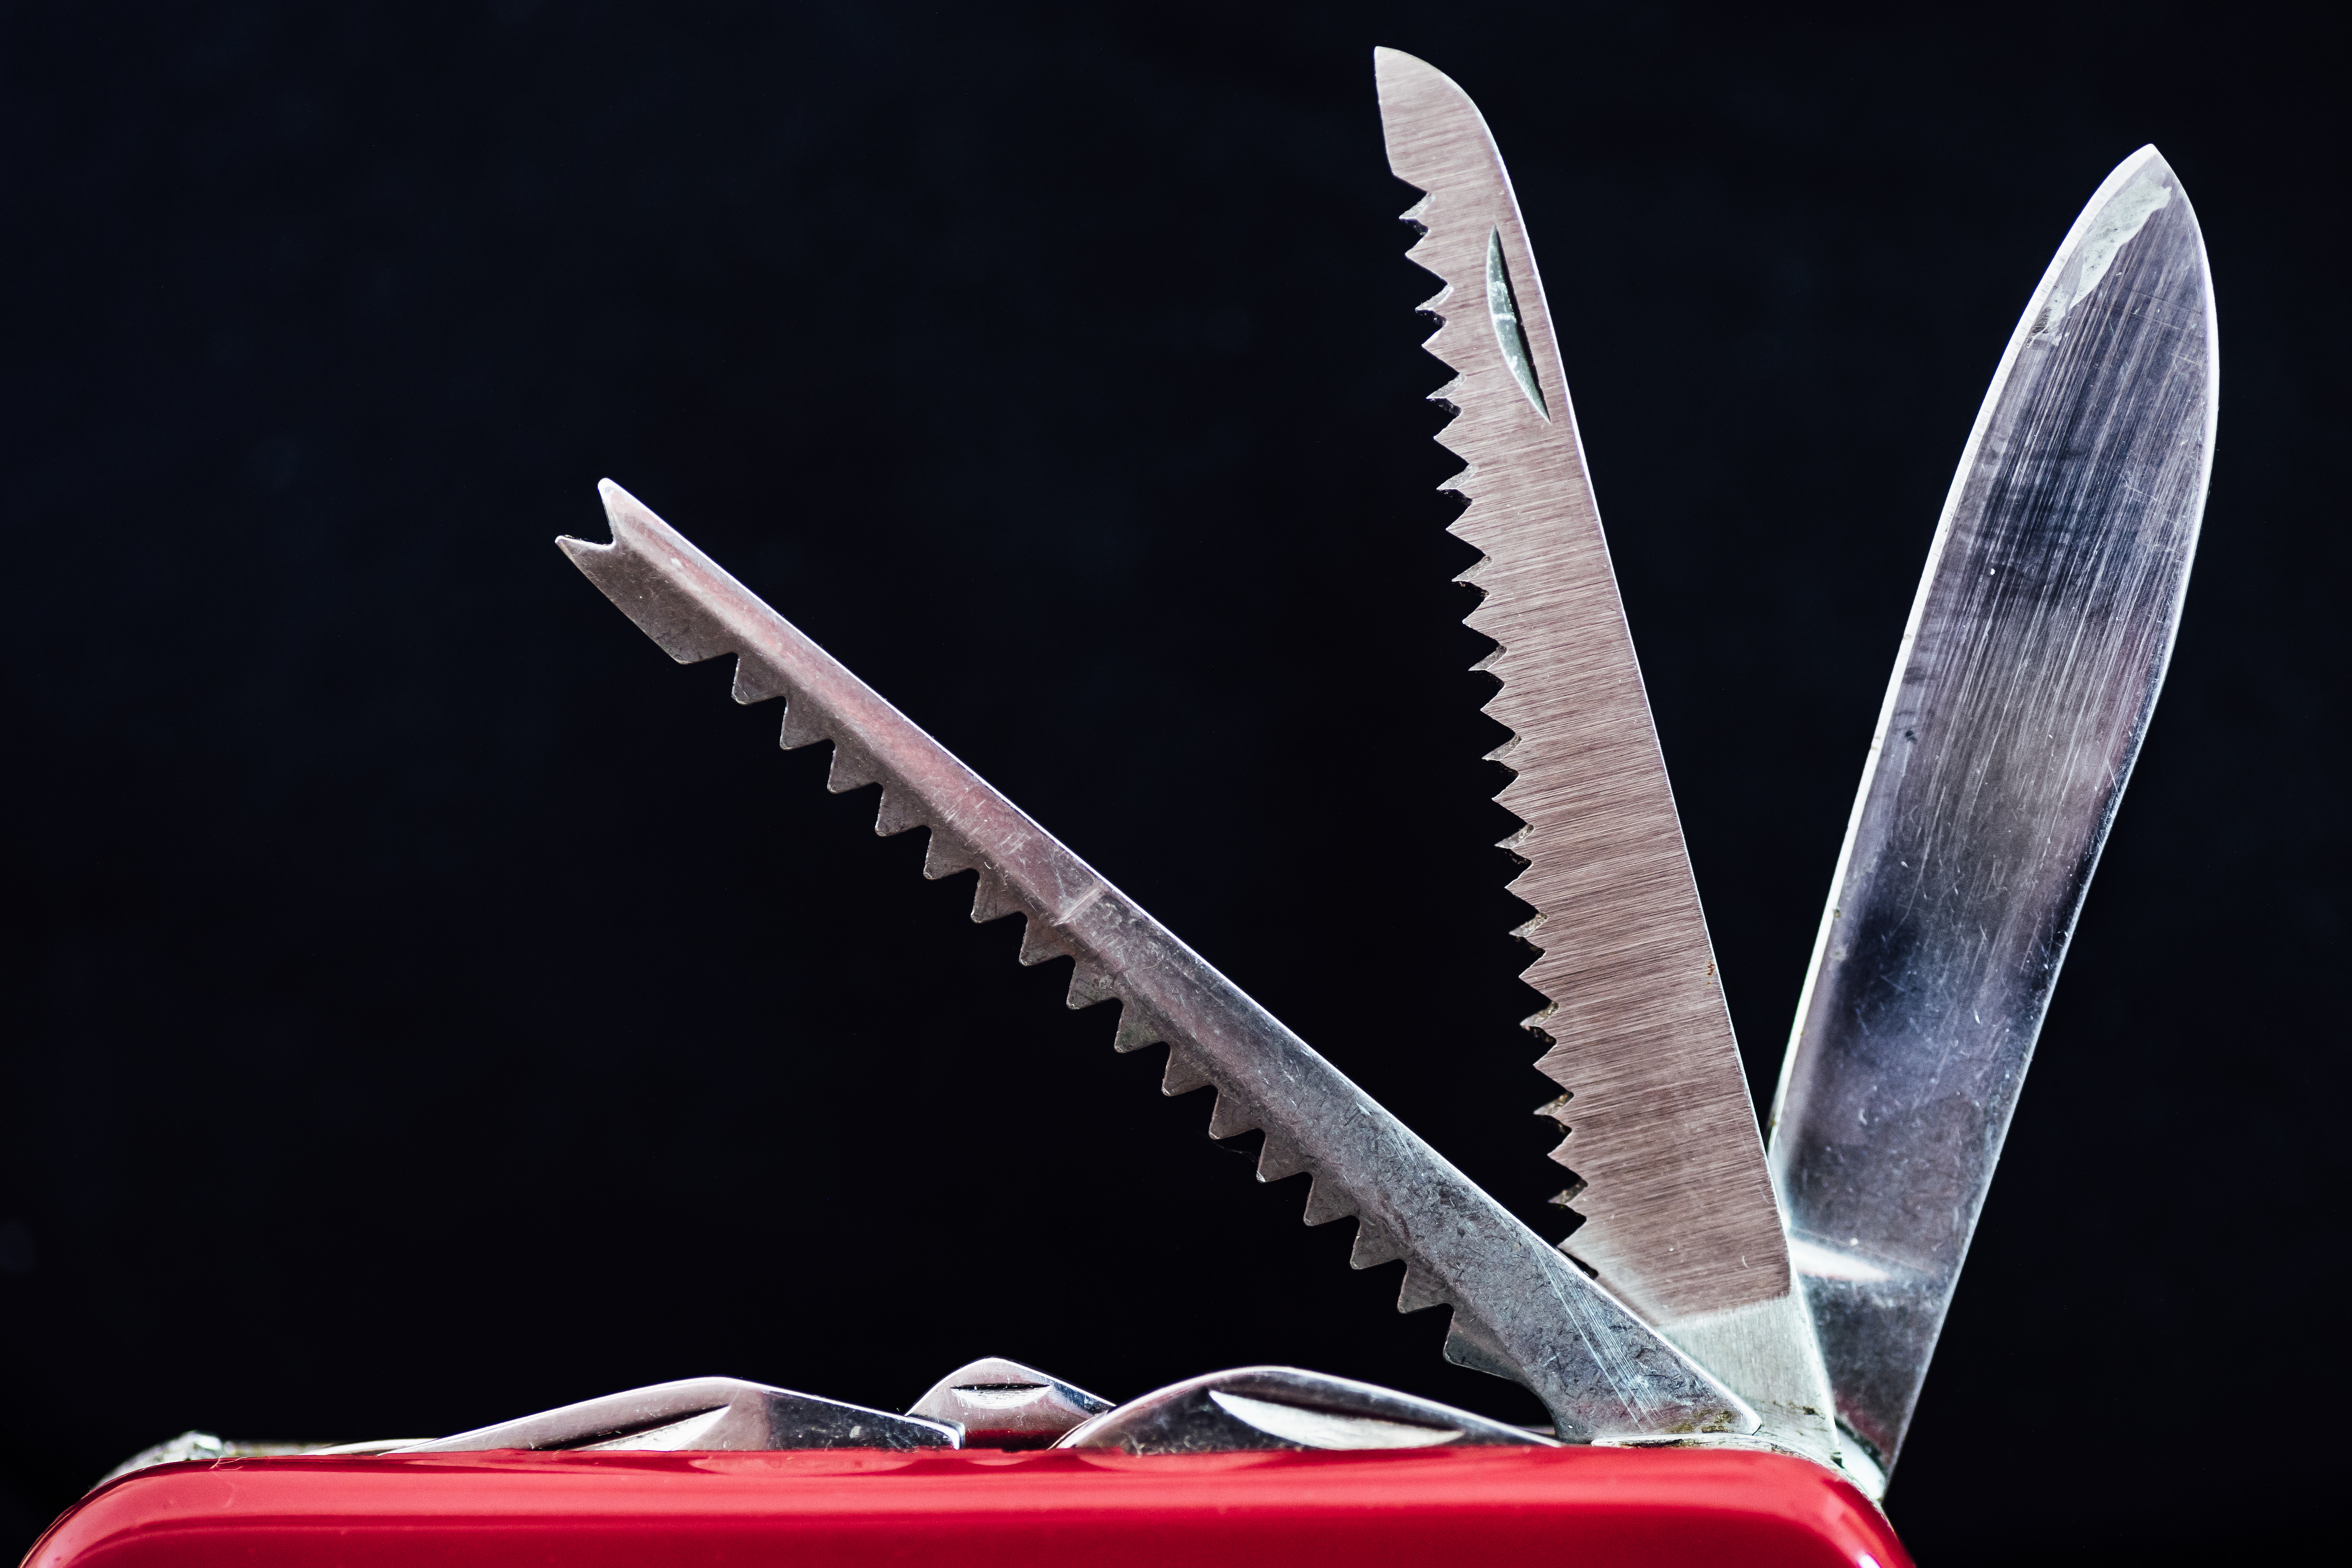
wing, knife, macromondays, hmm, ilce7m2, 272e, tamron90mmf28macro, multitools, handlewithcare, woodsaws, macro photography, aircraft engine